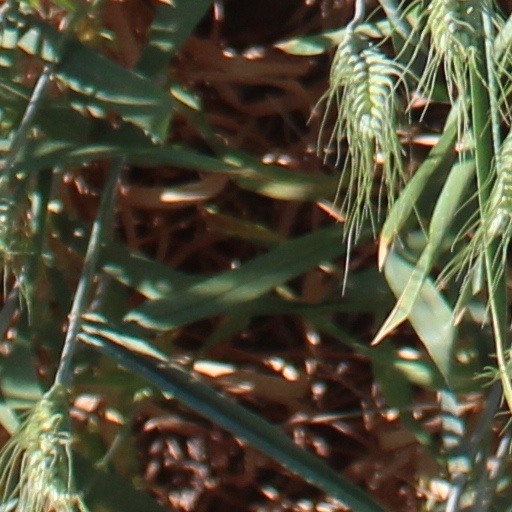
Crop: wheat